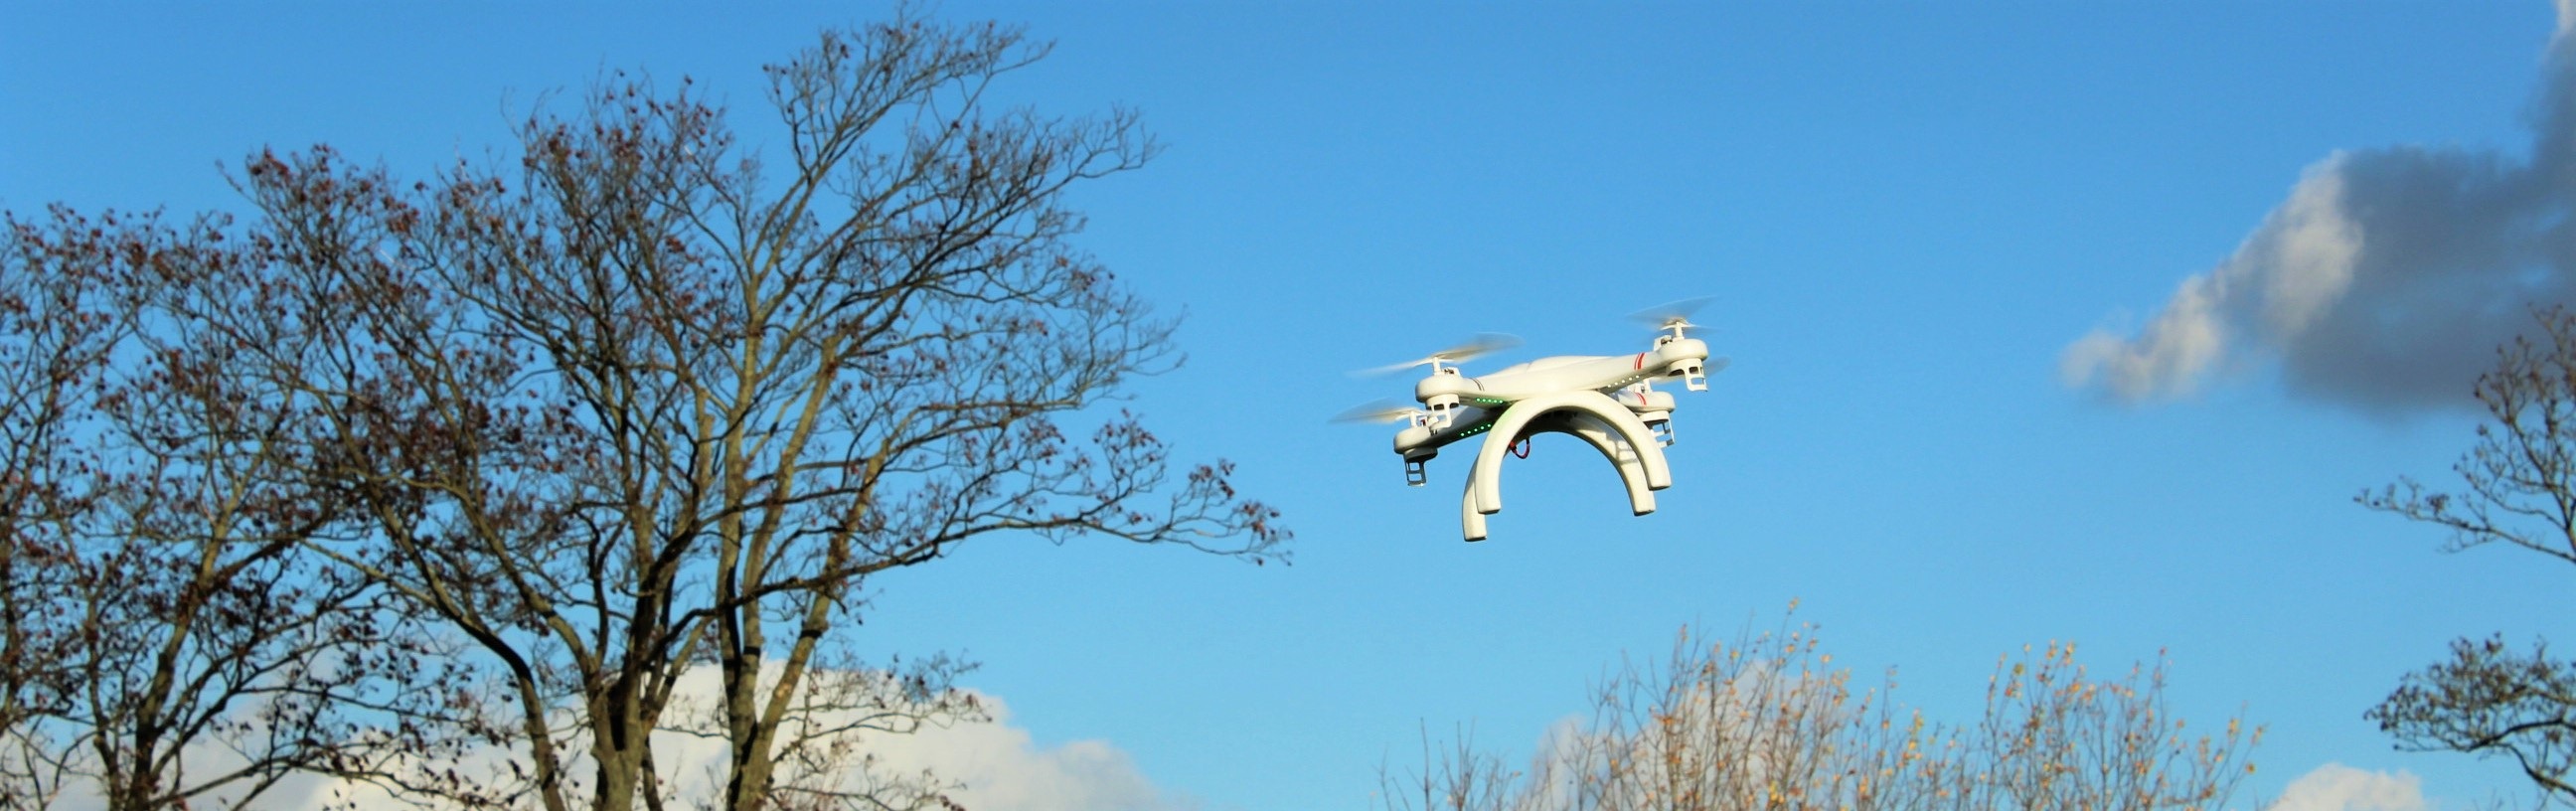
bird, flower, fly, aircraft, jumping, flight, banner, drone, background image, rotor